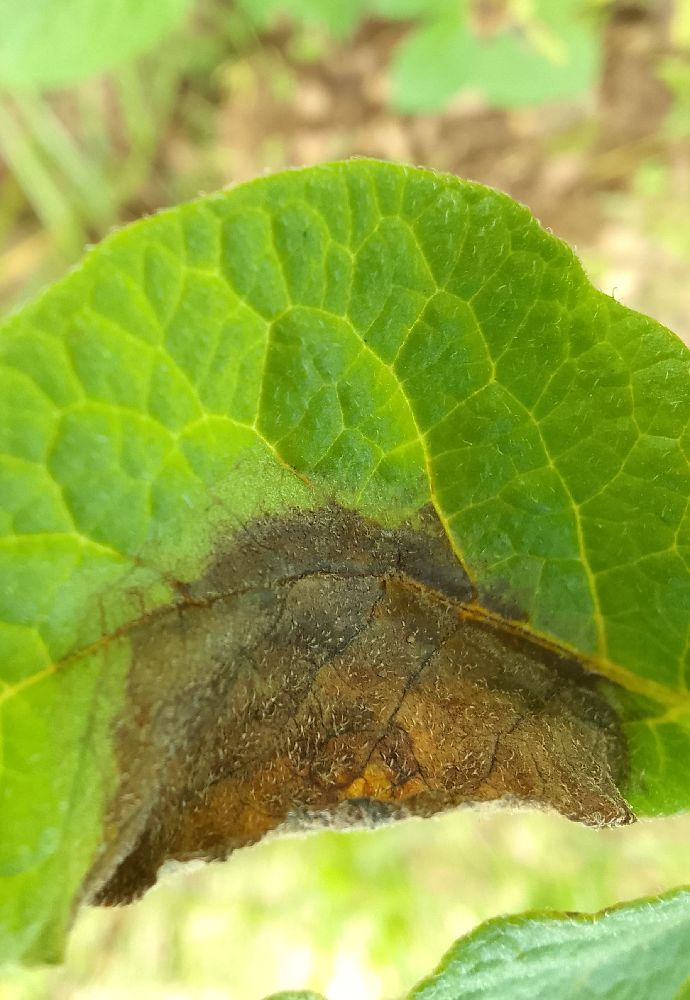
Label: Late blight